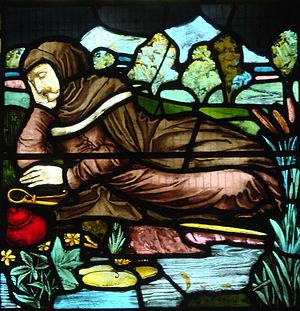
William Langland est l'auteur supposé de Pierre le laboureur, poème narratif allégorique considéré comme un chef-d'œuvre de la littérature anglaise du Moyen Âge antérieure à Geoffrey Chaucer.